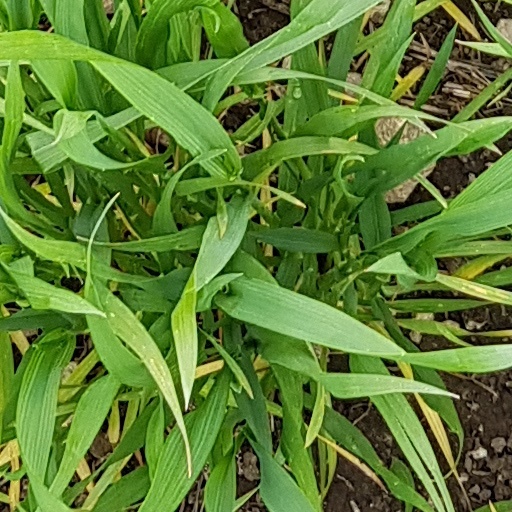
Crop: wheat